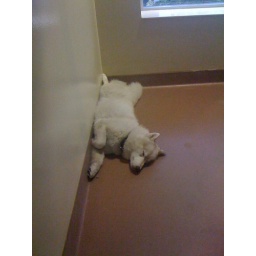
Dog running on the wall in his sleep